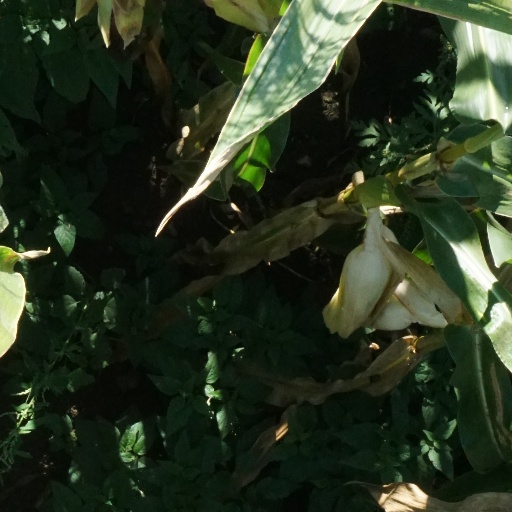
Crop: maize; corn